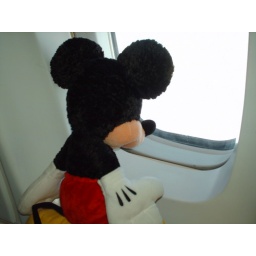
Mickey's first time out of America.  He was watching out of the aeroplane window as we flew over America.